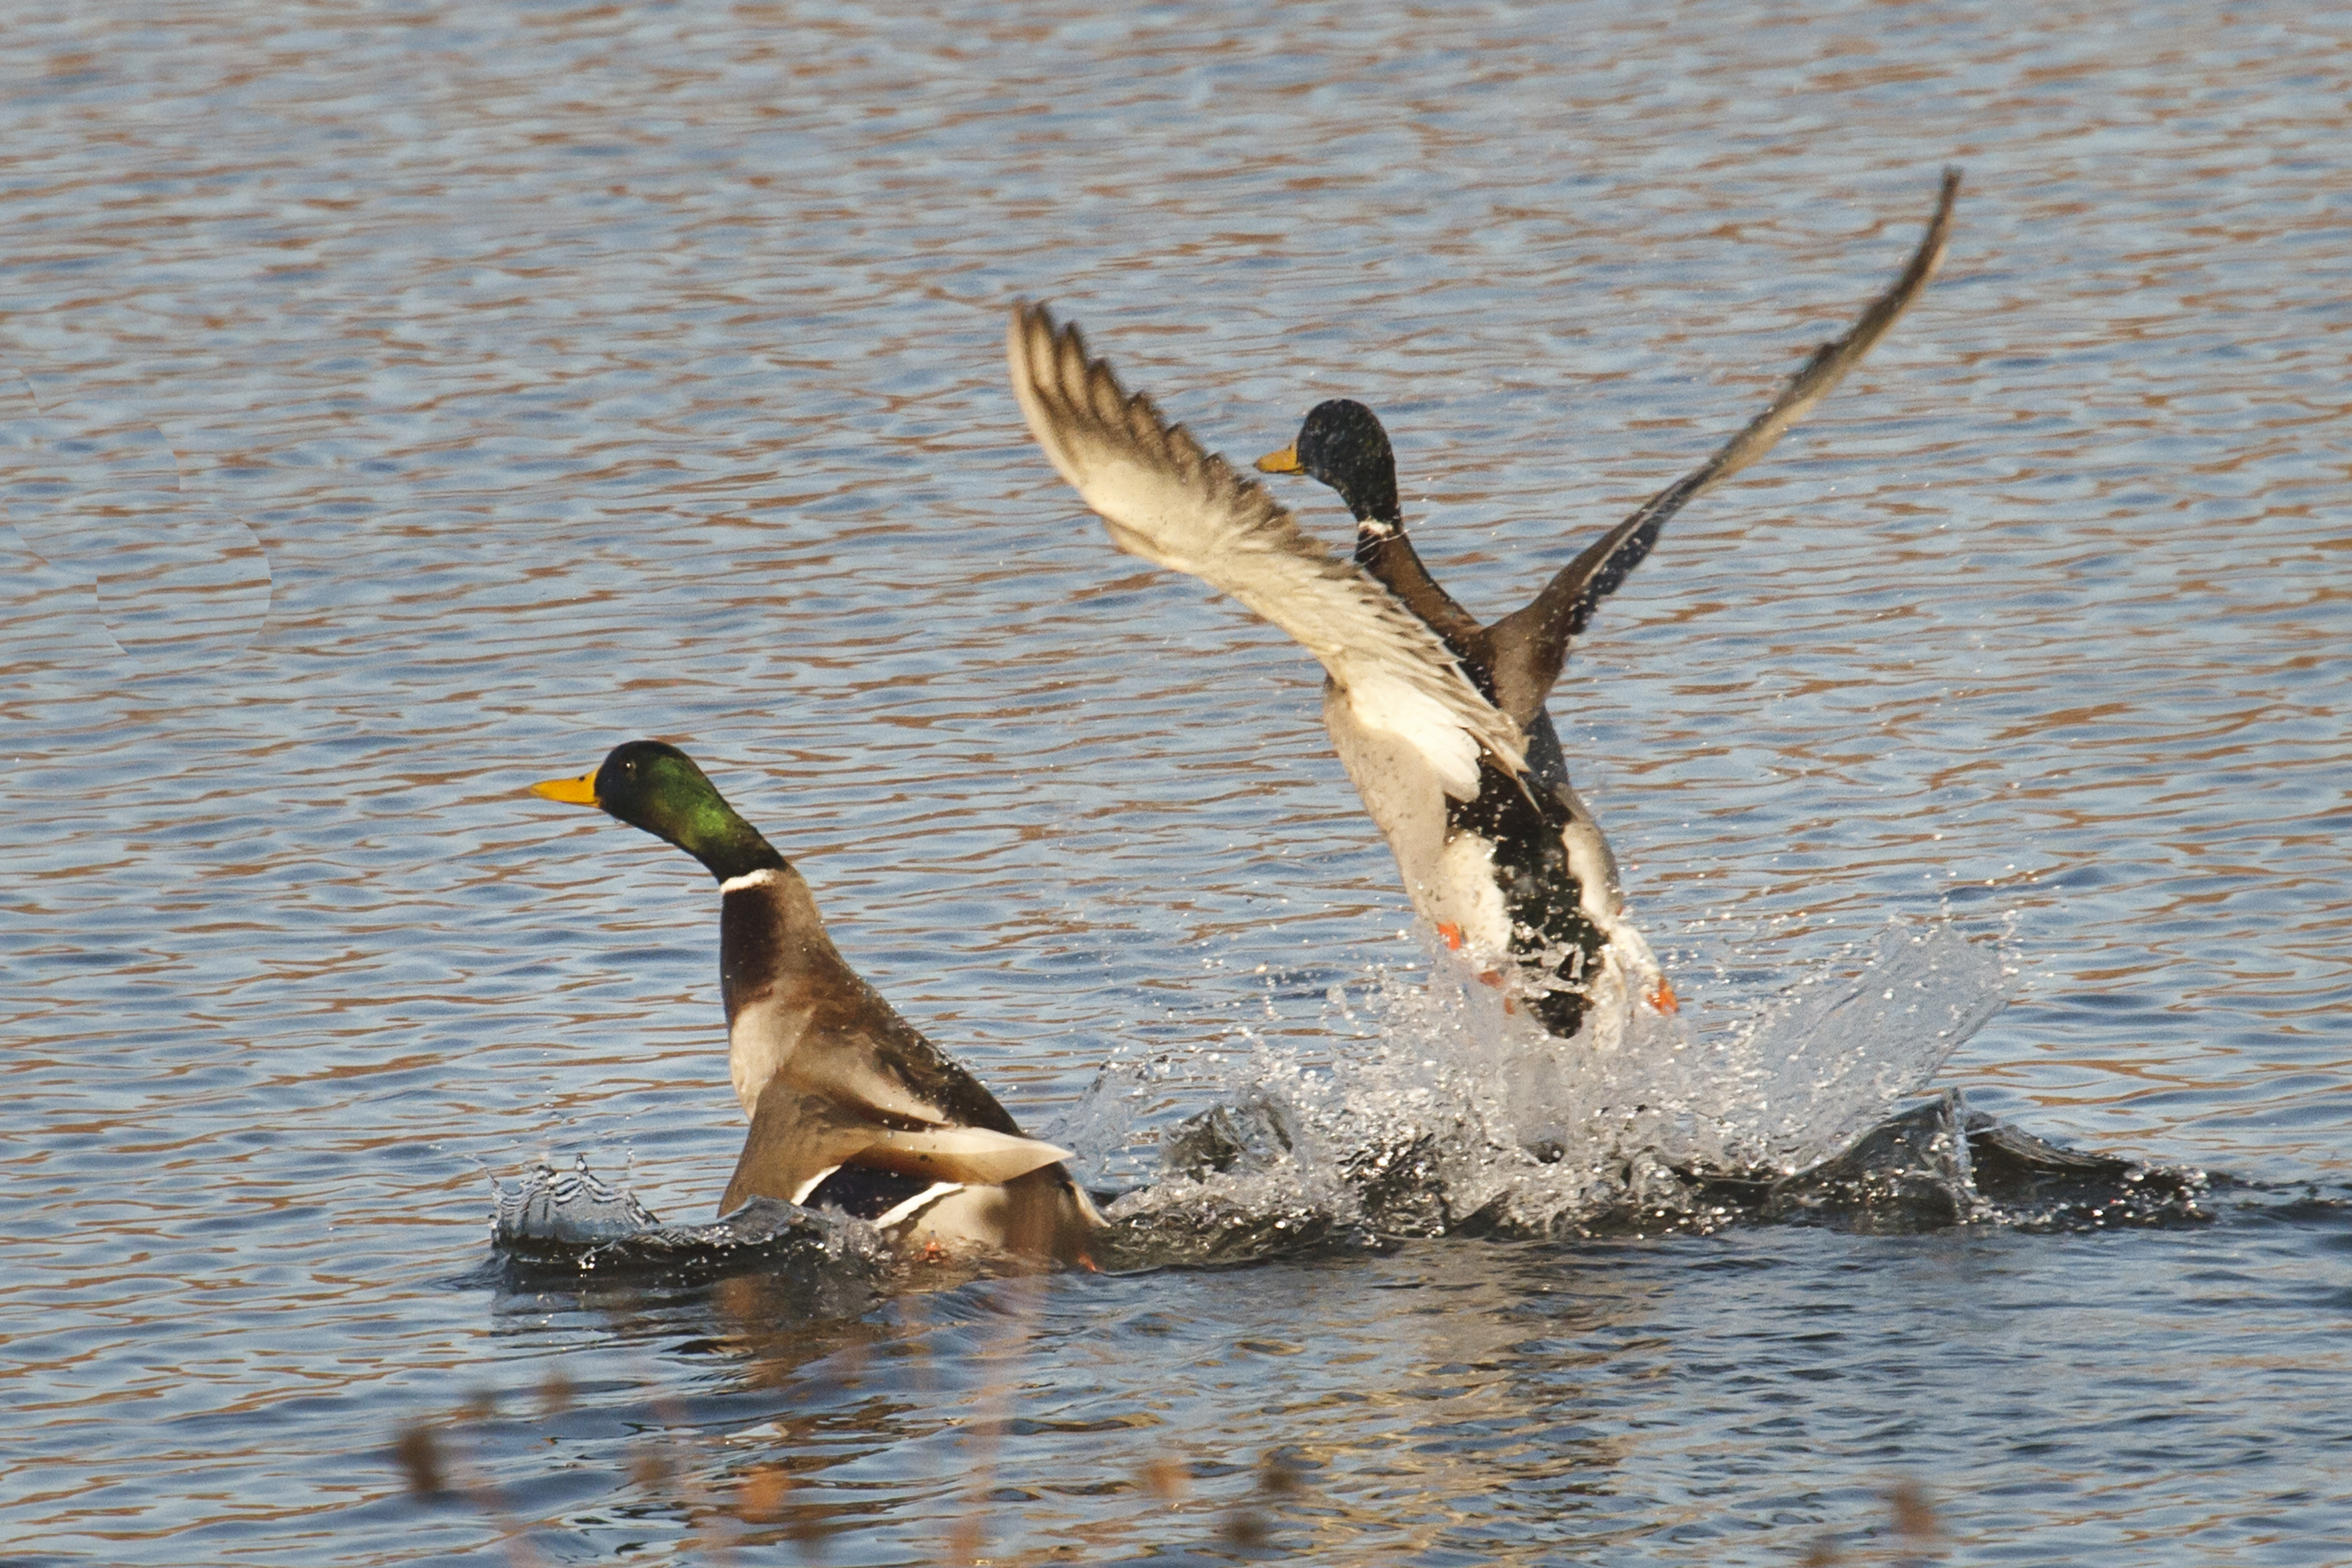
bird, wing, wildlife, beak, fauna, duck, goose, vertebrate, oklahoma, waterfowl, water bird, mallard, larrysmith, wichitamountains, ducks geese and swans